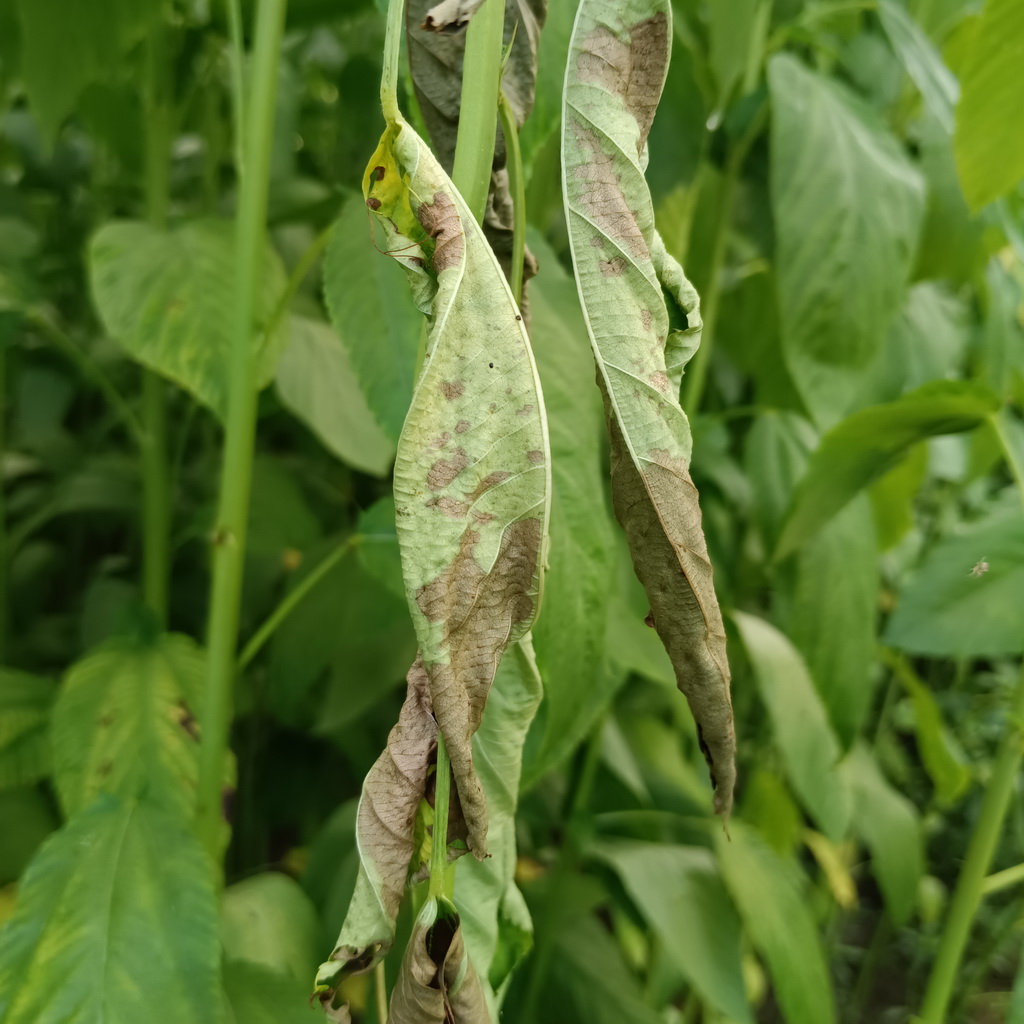
Label: Dieback